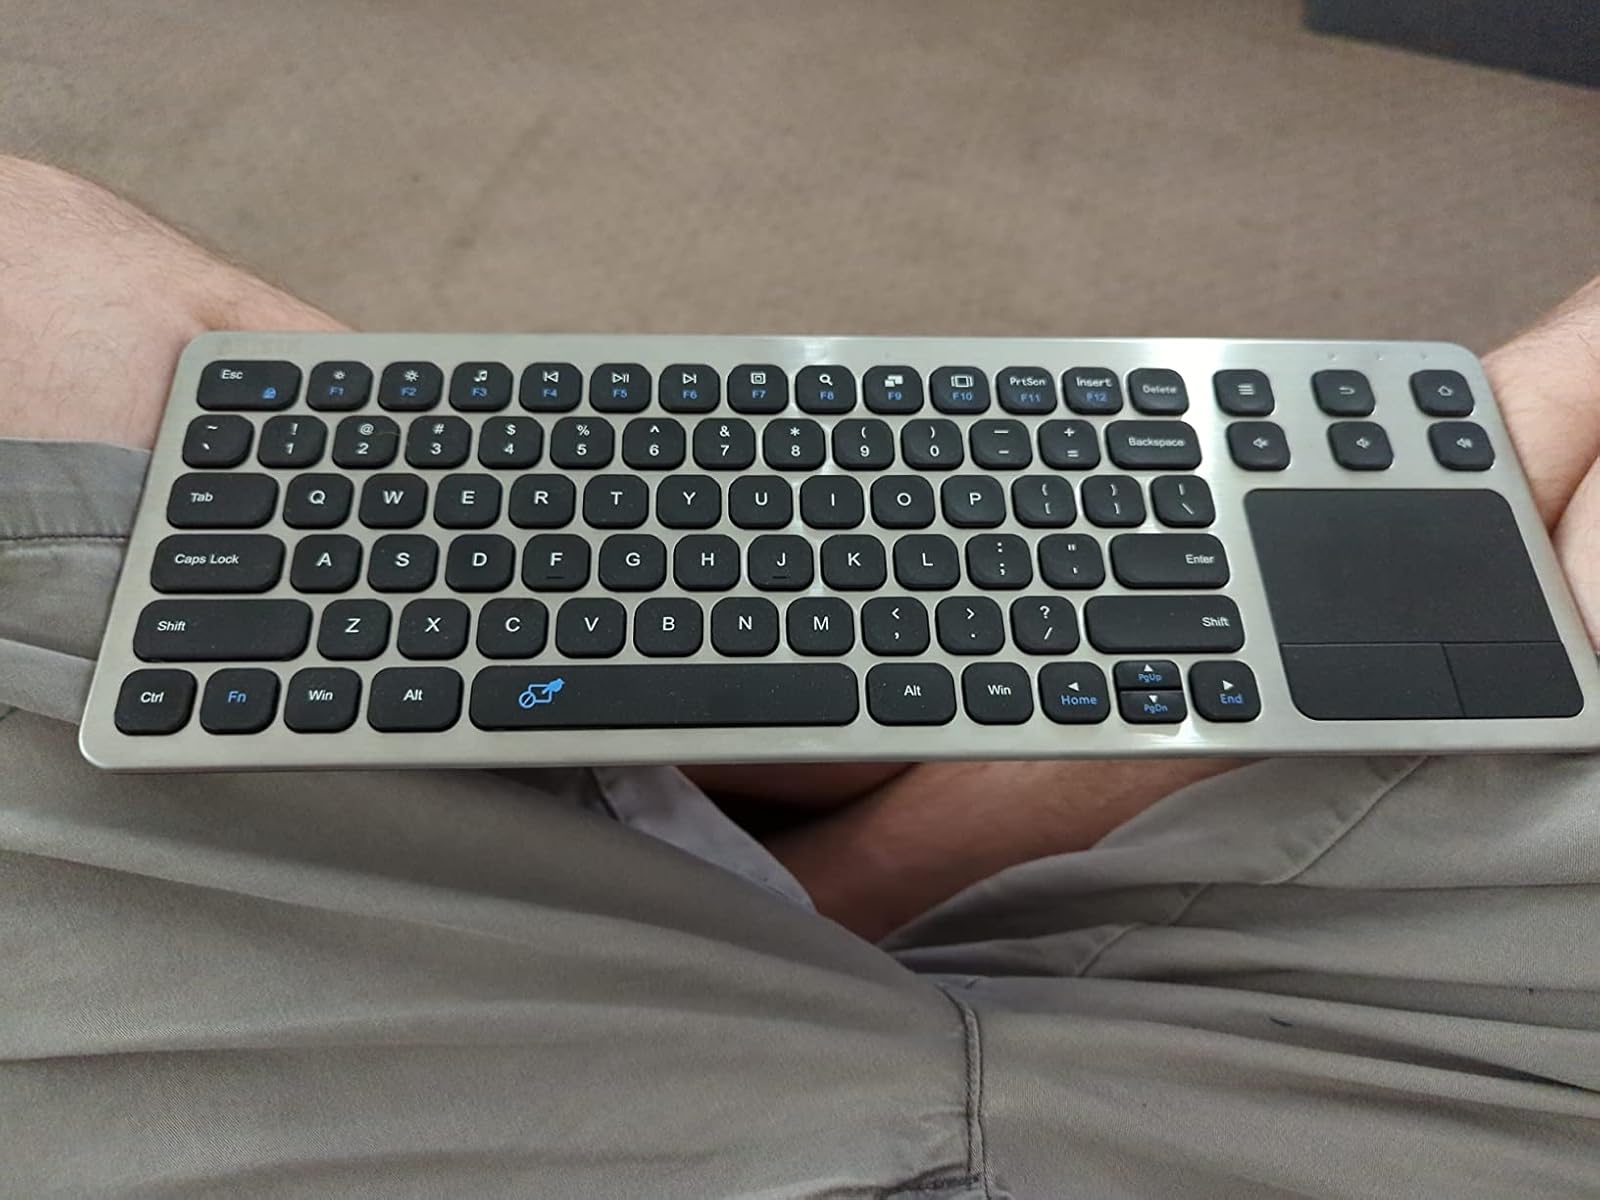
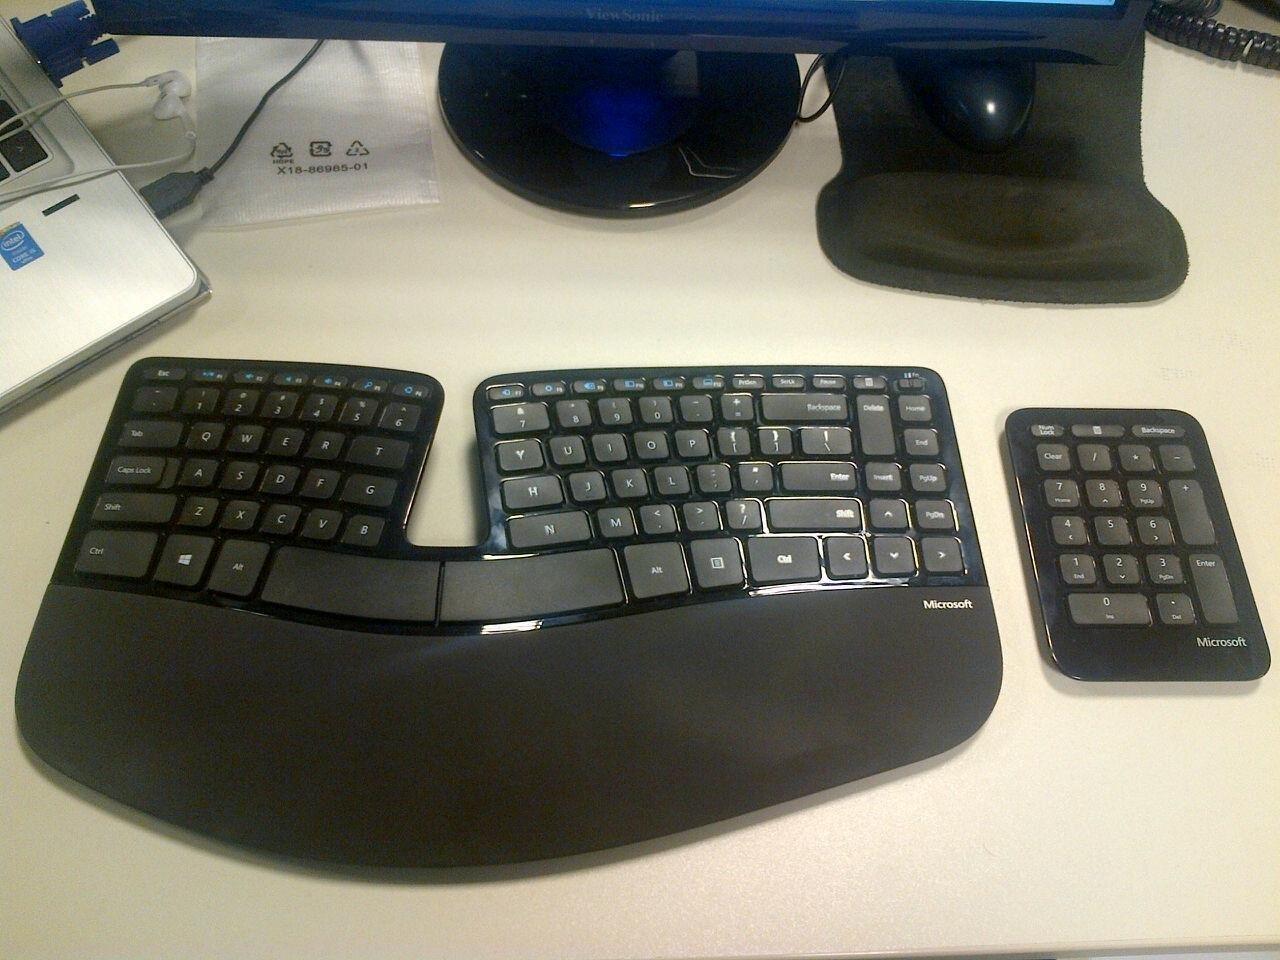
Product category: keyboard
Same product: no